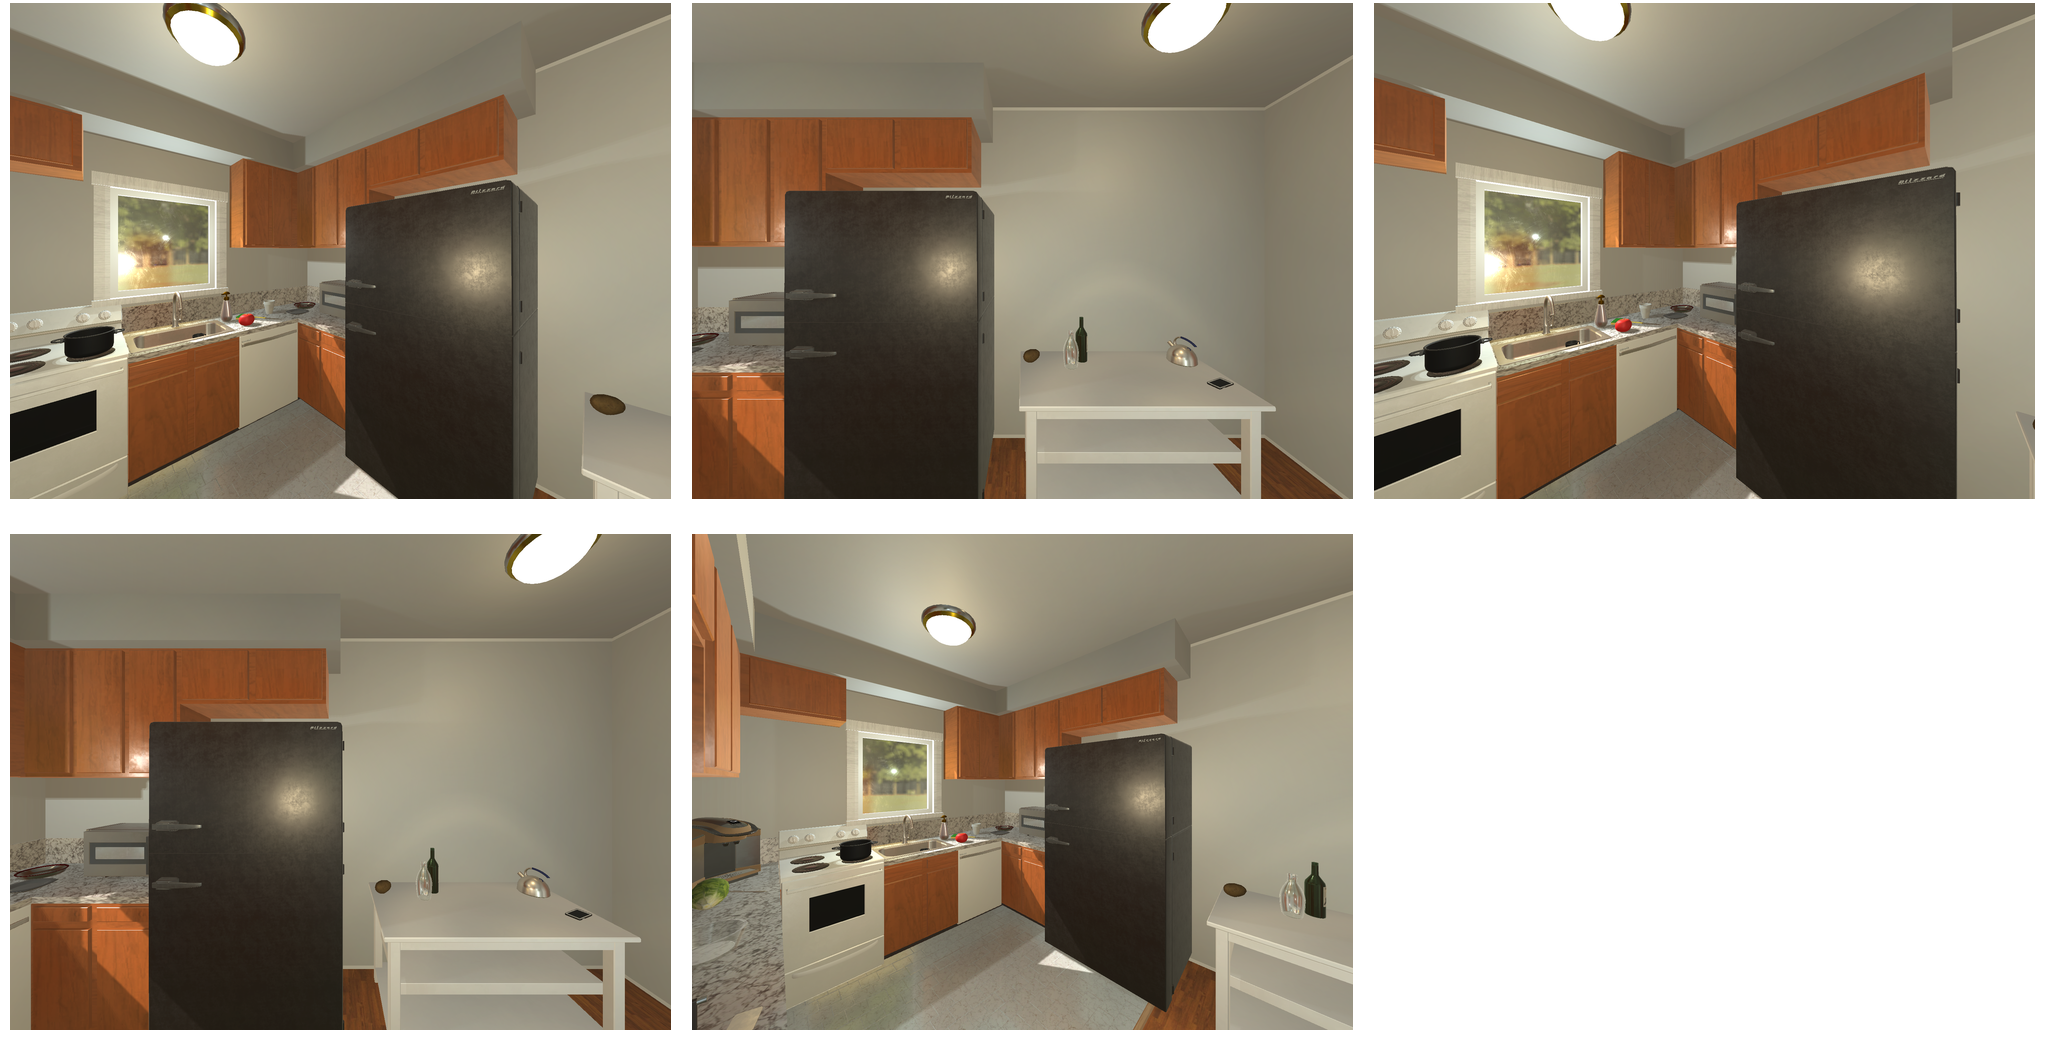Task instruction: Open the fridge.
Answer: {"task_instruction": "Open the fridge.", "nodes": ["handle1", "handle2", "fridge"], "edges": [{"functional_relationship": "openorclose", "object1": "handle1", "object2": "fridge", "spatial_relations": ["close", "in_front_of"], "is_touching": true}, {"functional_relationship": "openorclose", "object1": "handle2", "object2": "fridge", "spatial_relations": ["close", "in_front_of"], "is_touching": true}], "action_type": "pull", "function_type": "open_close_control"}